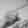
ASL letter: G